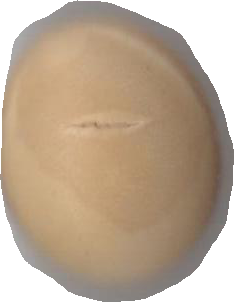
Variety: Dega